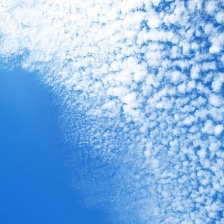
Cloud type: Cirrocumulus